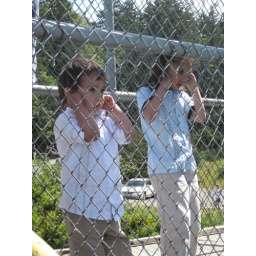
Rain and Eden are watching a train pass beneath the bridge upon which they are standing. It was very loud.